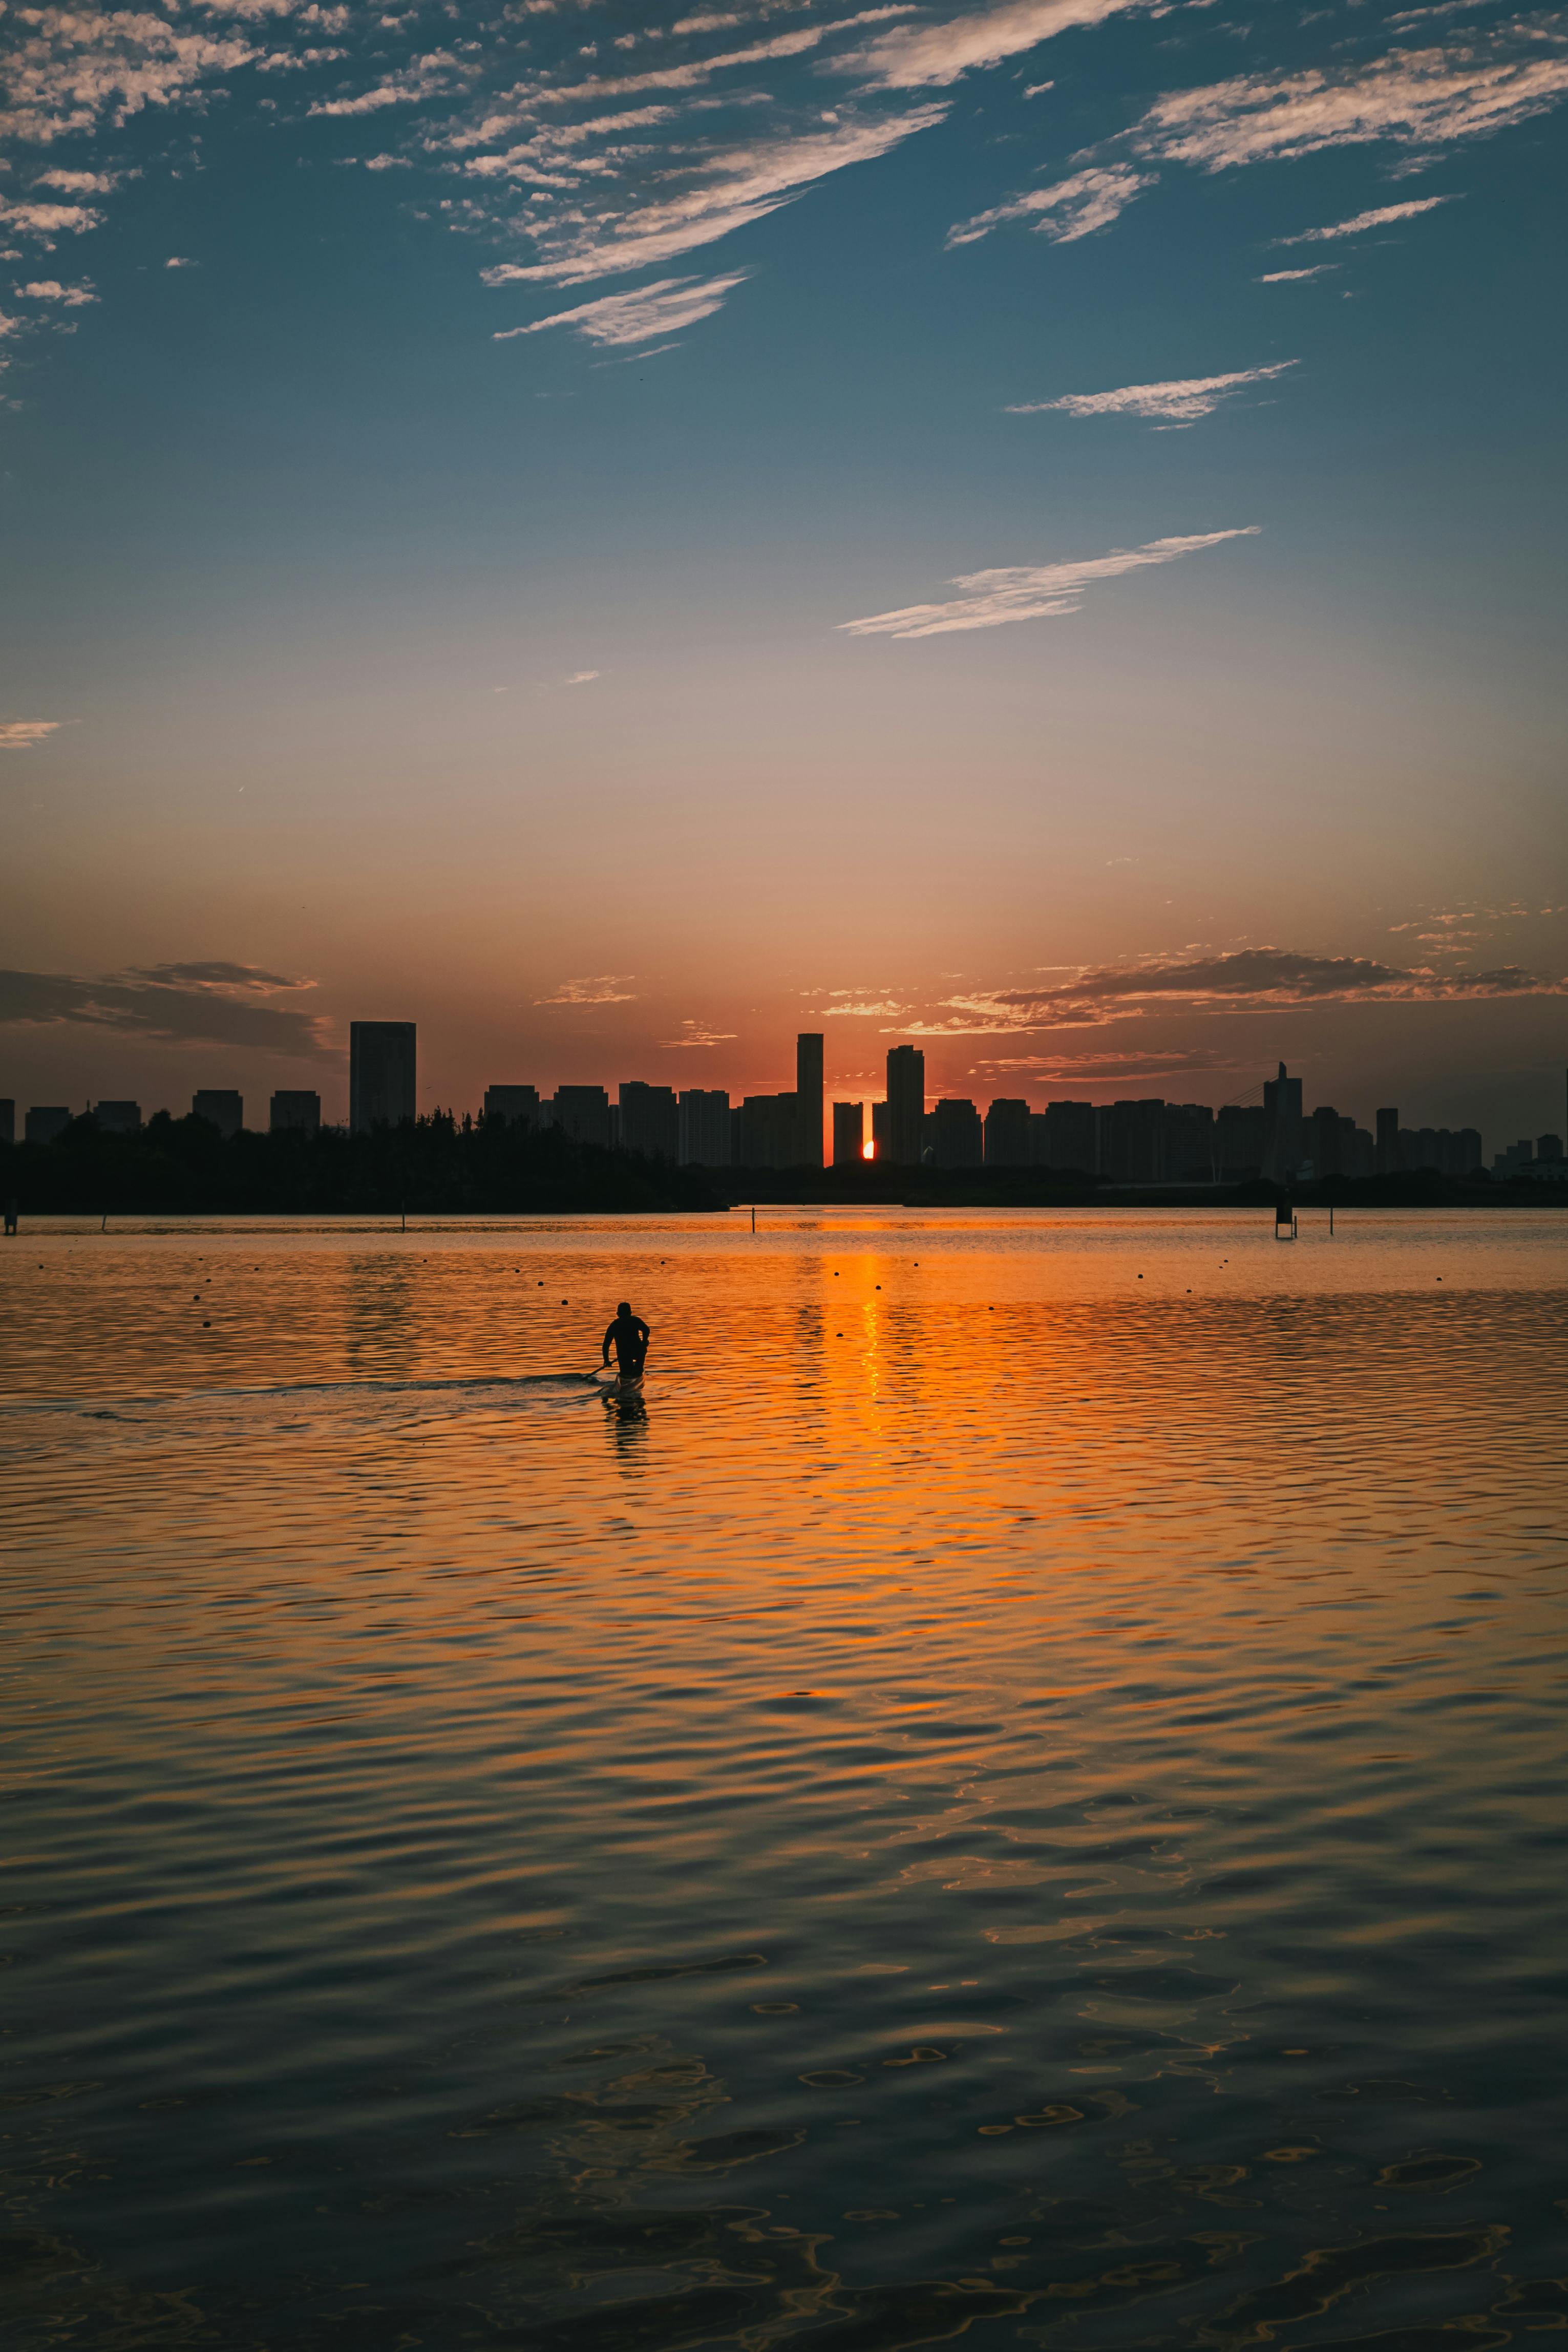
natural, cloud, water, water resources, sky, atmosphere, daytime, afterglow, natural landscape, bird, dusk, red sky at morning, sunlight, sunrise, lake, sunset, bank, landscape, waterway, horizon, skyscraper, city, cumulus, sun, calm, dawn, reservoir, ducks, geese and swans, building, reflection, tower block, cityscape, tree, ocean, evening, sound, lake district, backlighting, astronomical object, loch, duck, wave, waterfowl, skyline, coast, sea, wind wave, silhouette, night, inlet, winter, water bird, river